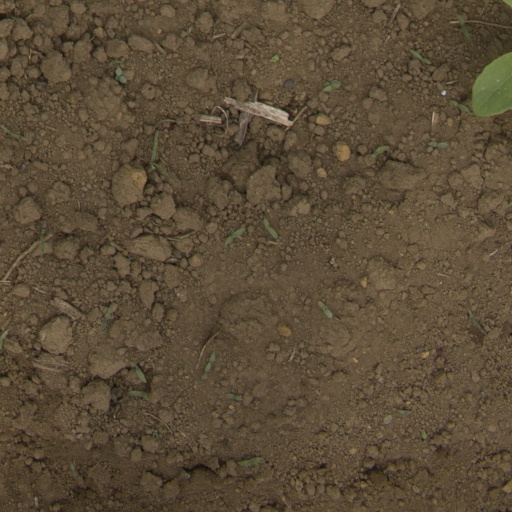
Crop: Jerusalem artichoke